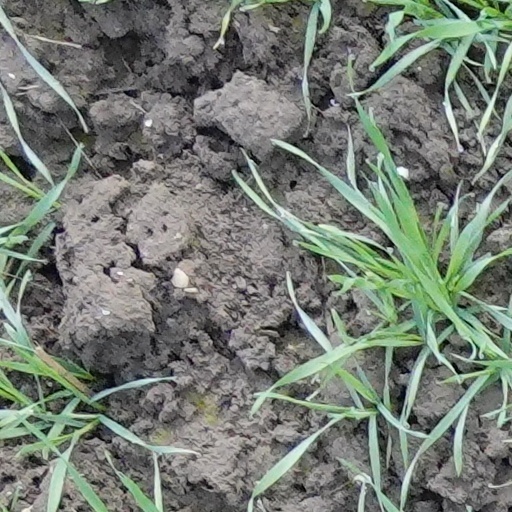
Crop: wheat